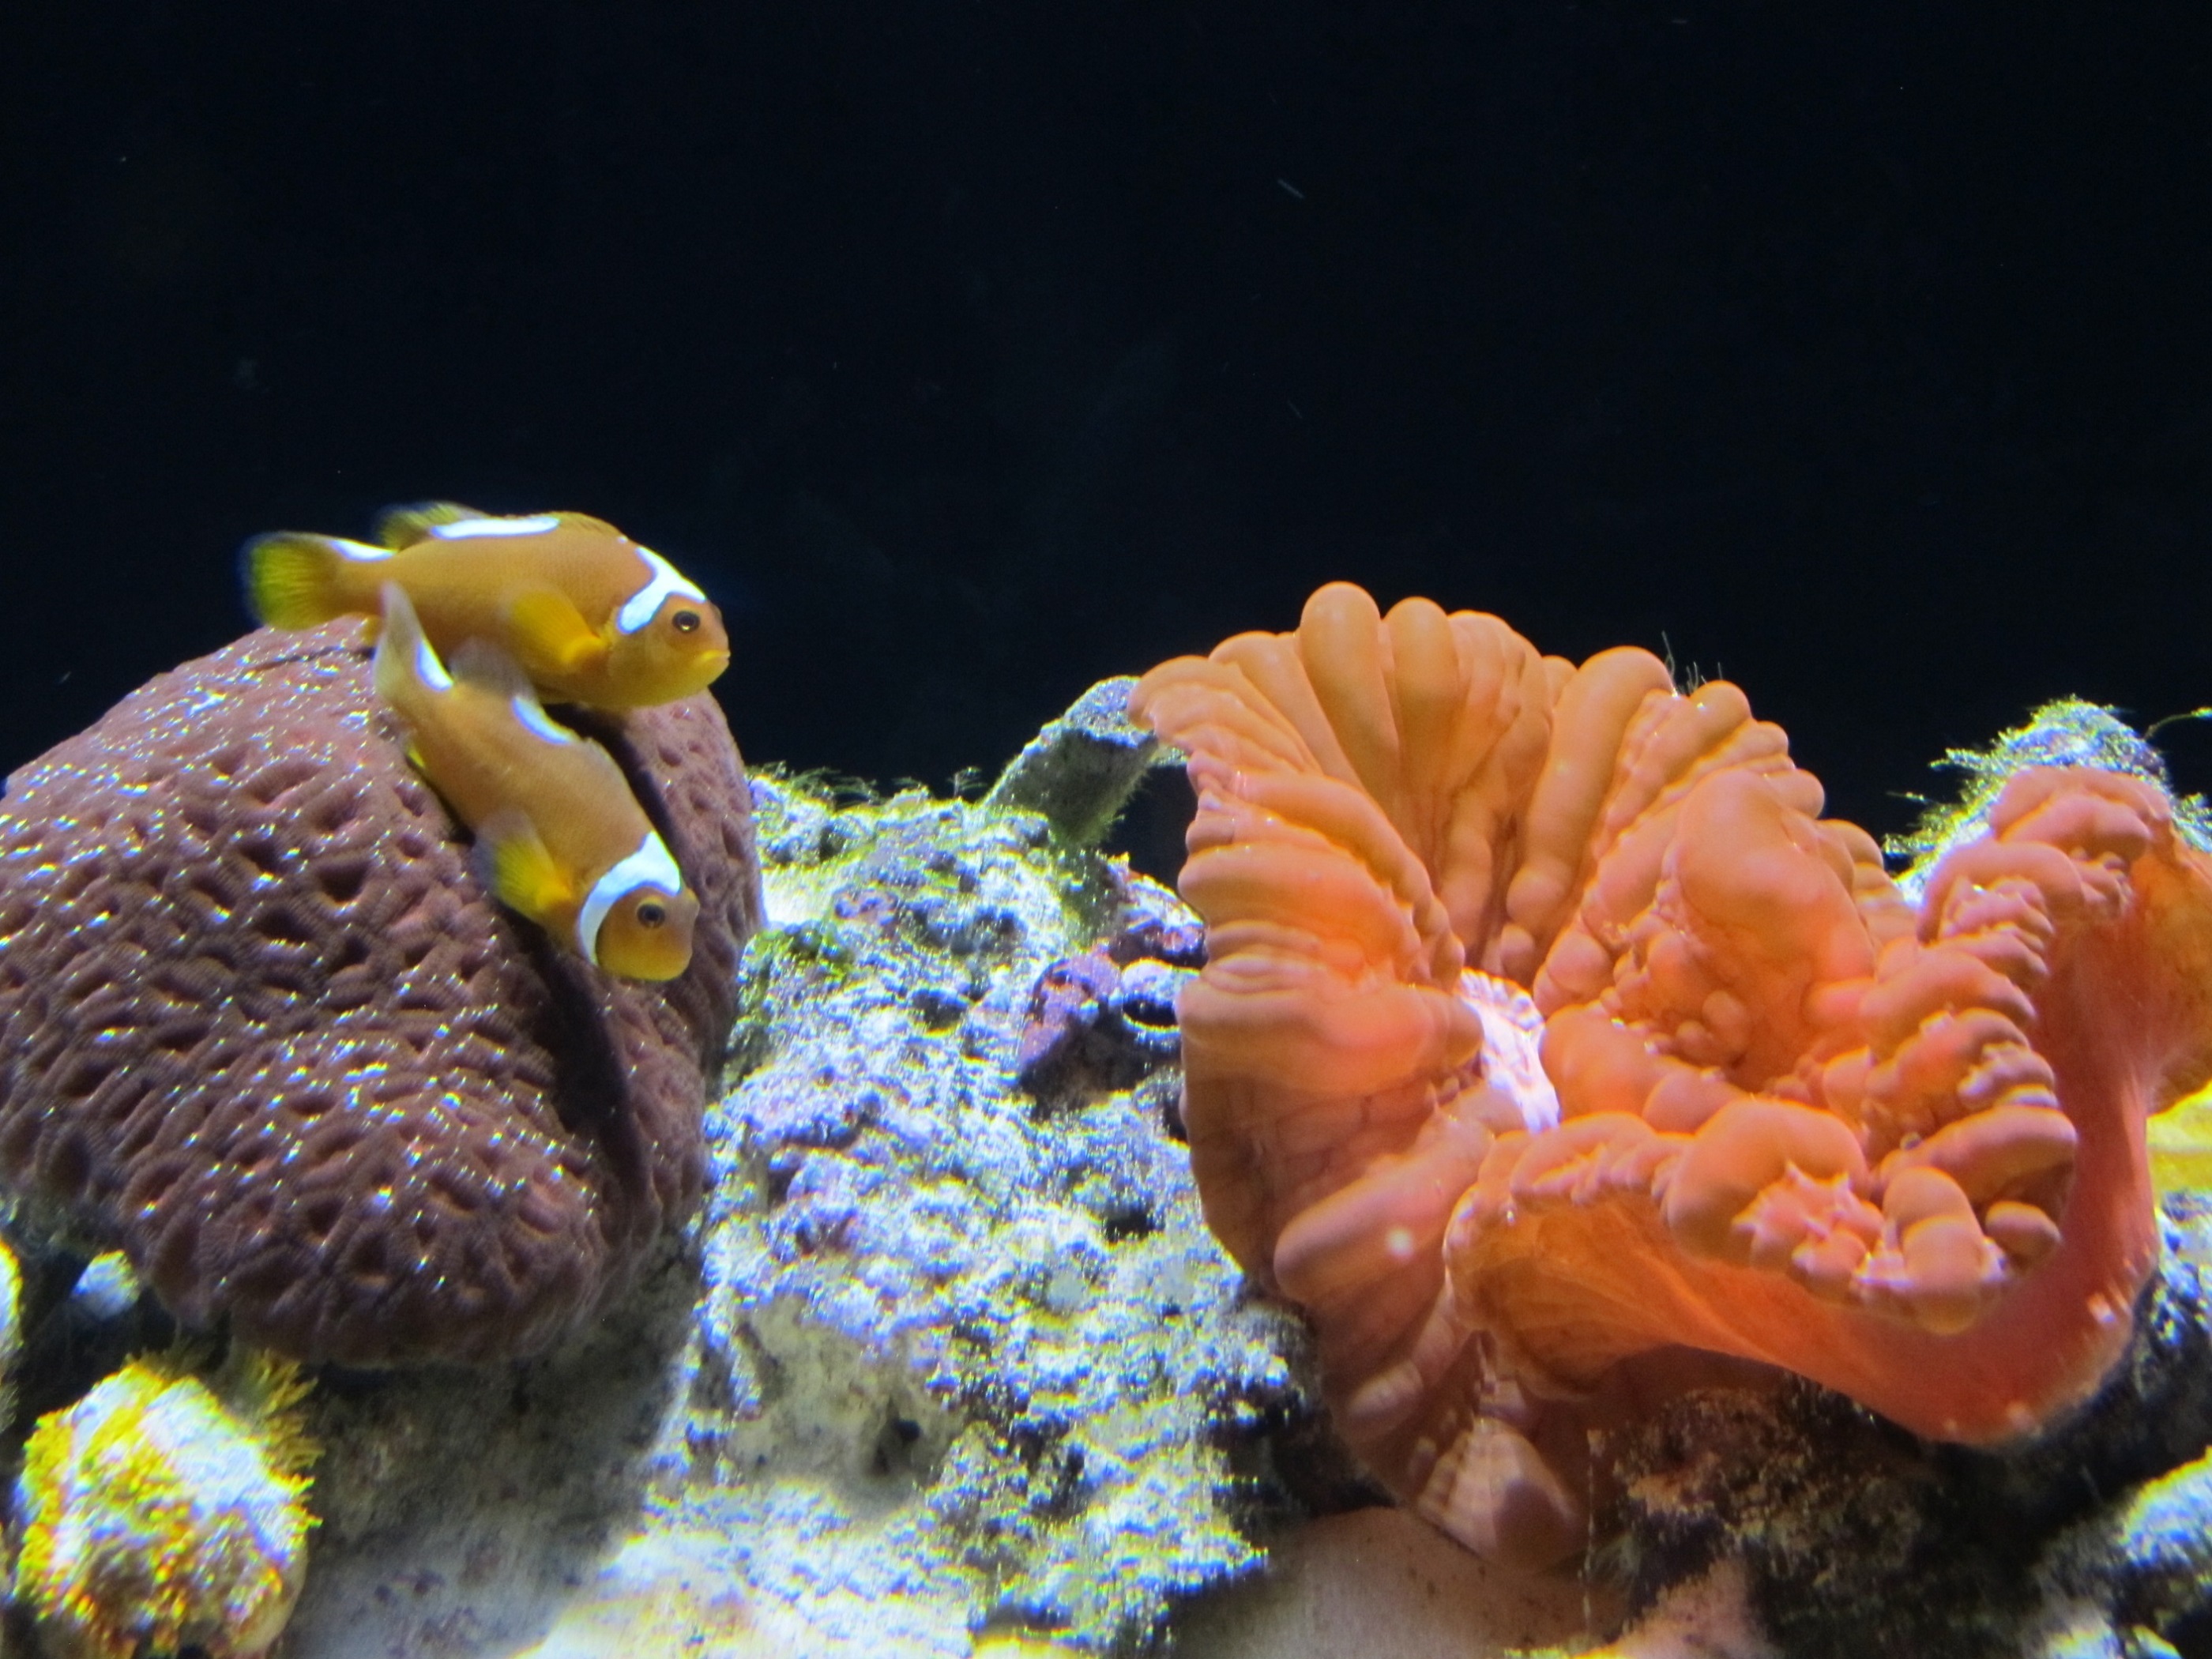
underwater, biology, fish, fauna, coral, coral reef, invertebrate, clown fish, reef, aquarium, texas, dallas, macro photography, organism, puffer fish, anemone fish, sea anemone, brain coral, marine biology, coral reef fish, pomacentridae, two fish